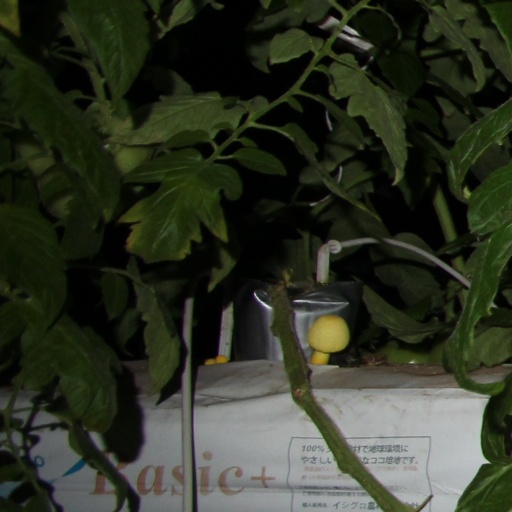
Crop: tomato